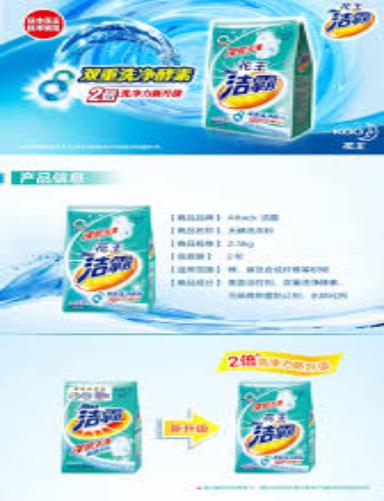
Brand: attack
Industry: Necessities